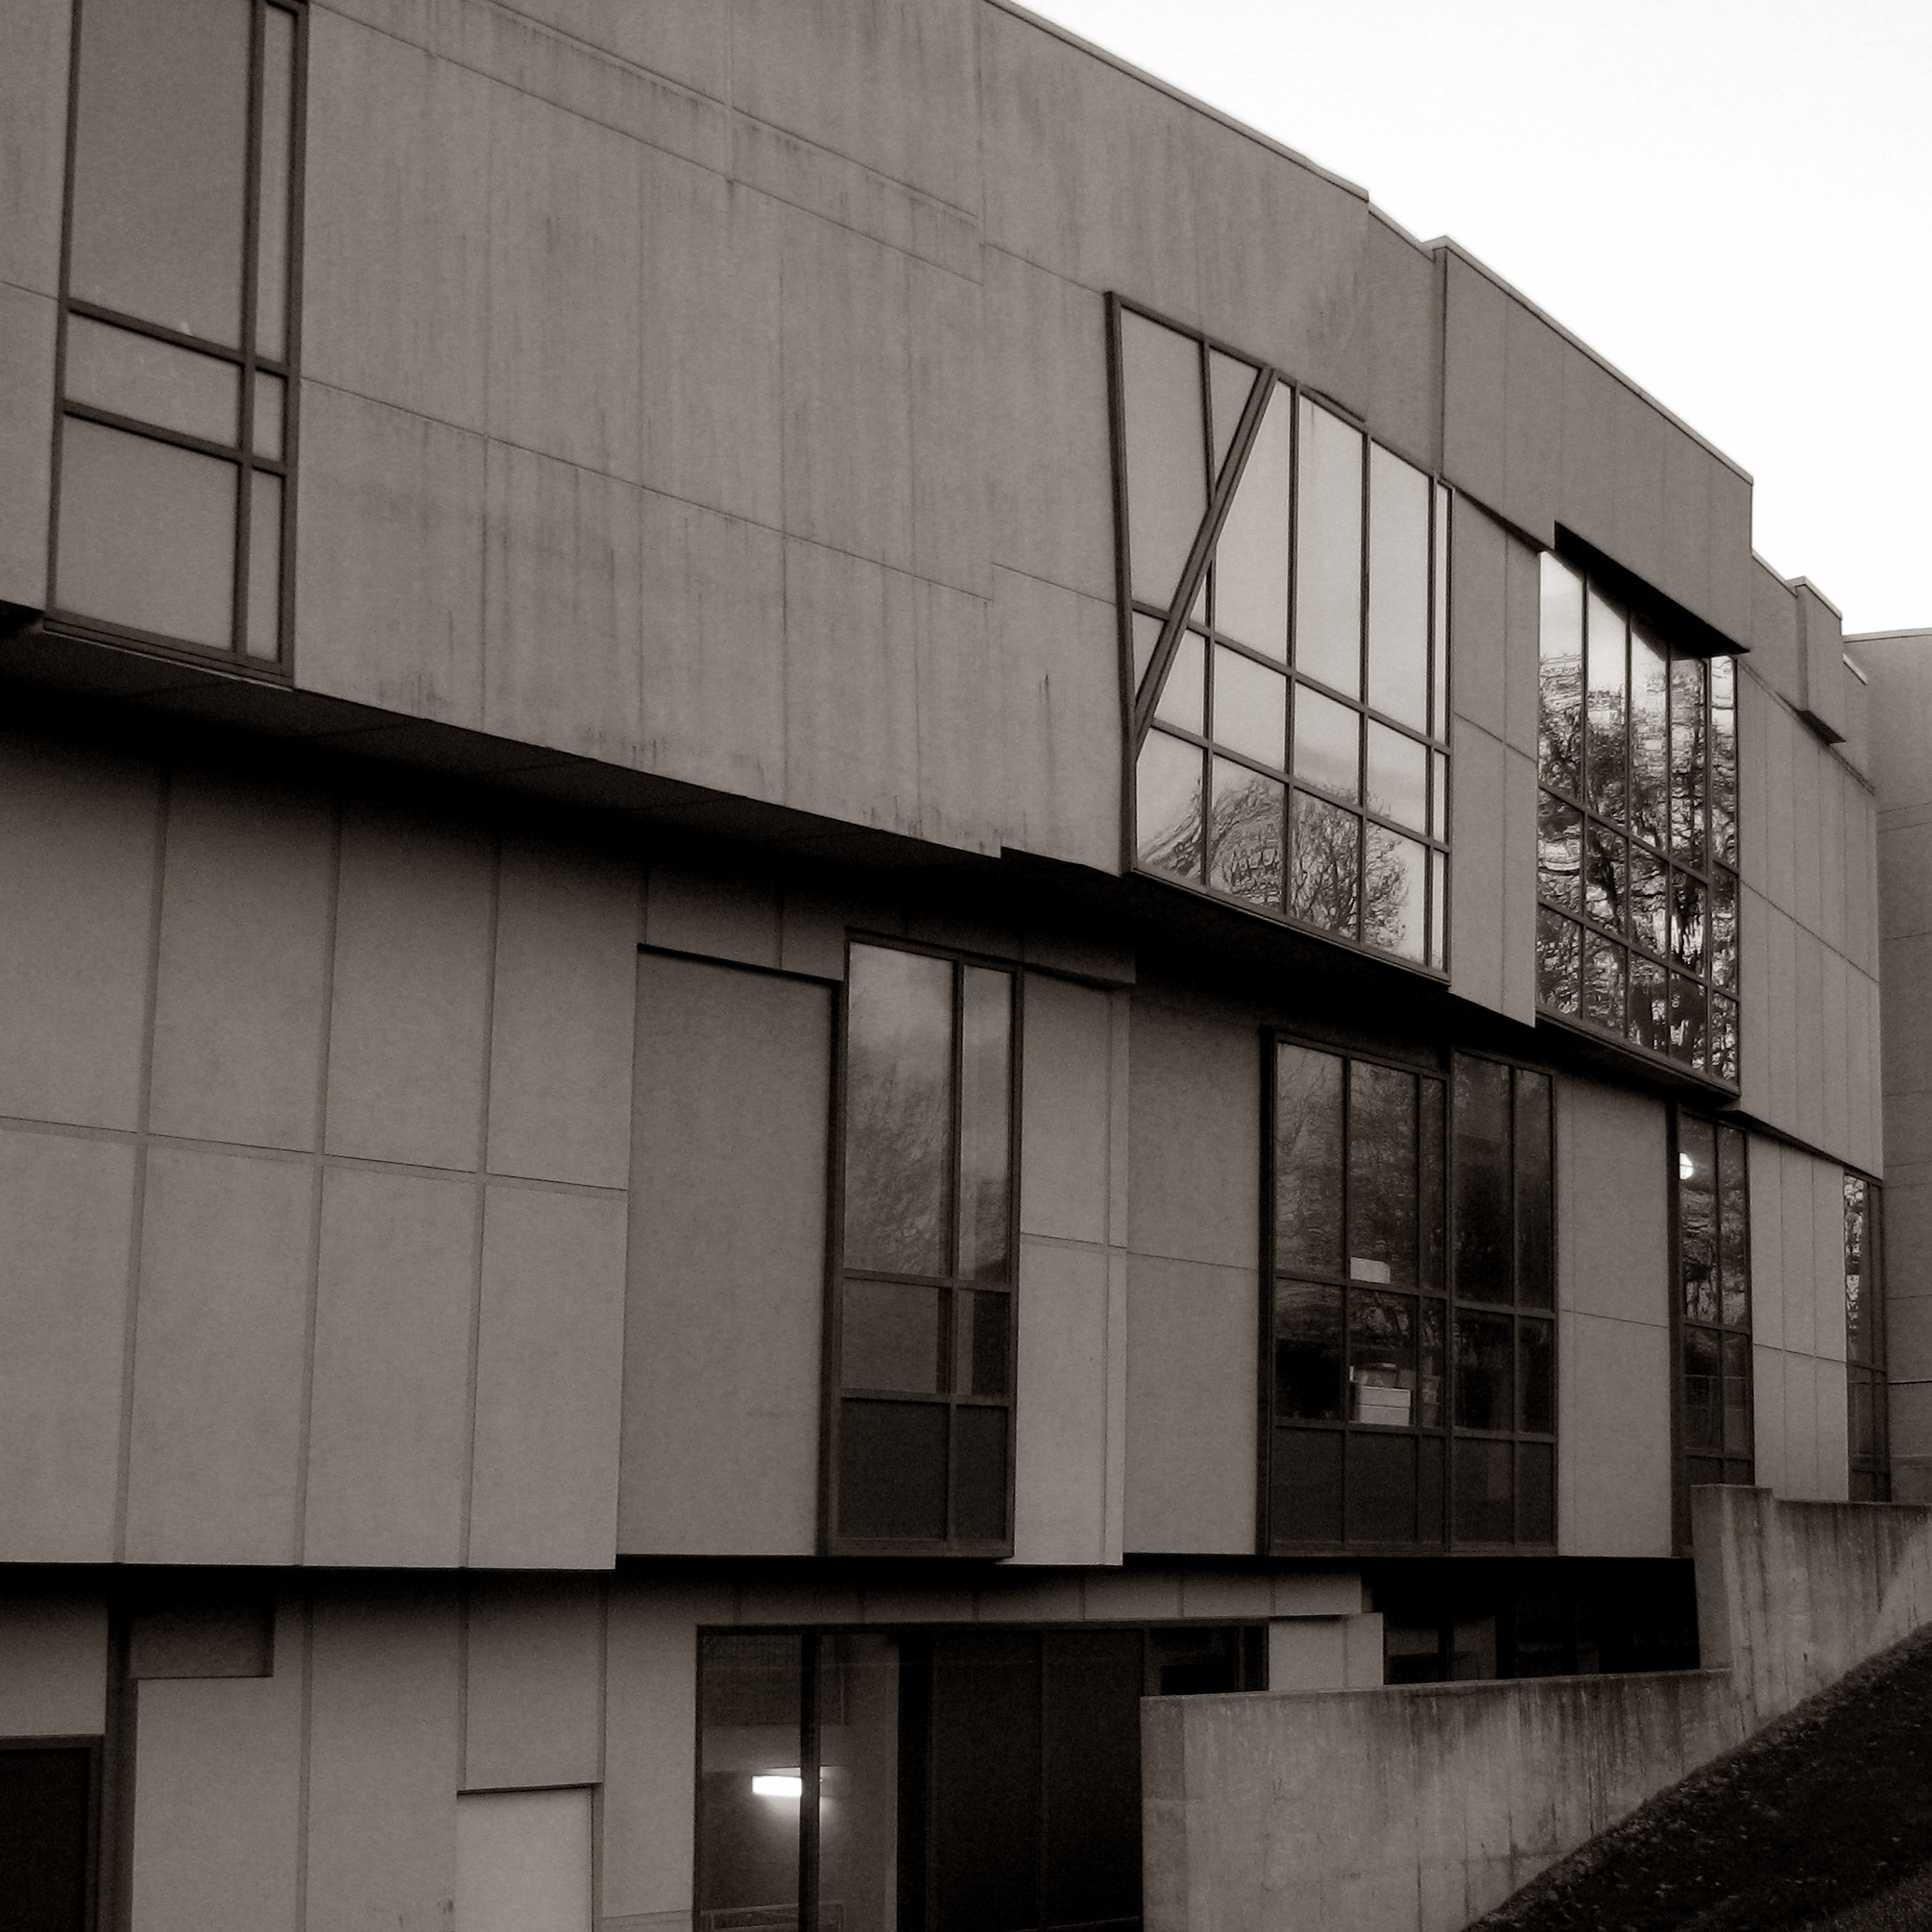
architecture, photography, building, photo, architect, facade, professional, monochrome, interior design, photos, de, peter, design, ohio, fotografie, campus, shape, headquarters, uc, arhitectura, arhitect, cincinnati, universityofcincinnati, eisenman, petereisenman, daap, aronoff, urban area, brutalist architecture